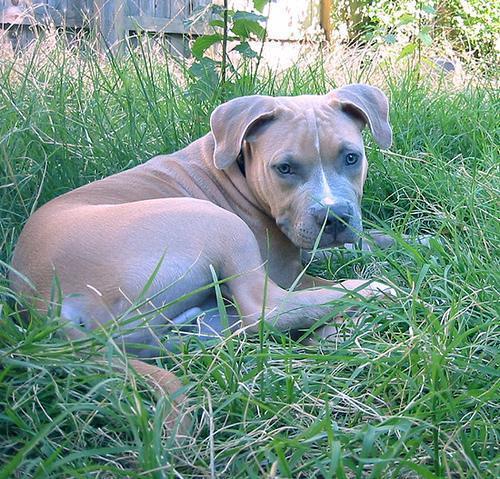
American_Staffordshire_terrier